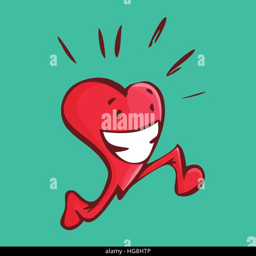
vector illustration of a happy heart running doing some cardio with a green background